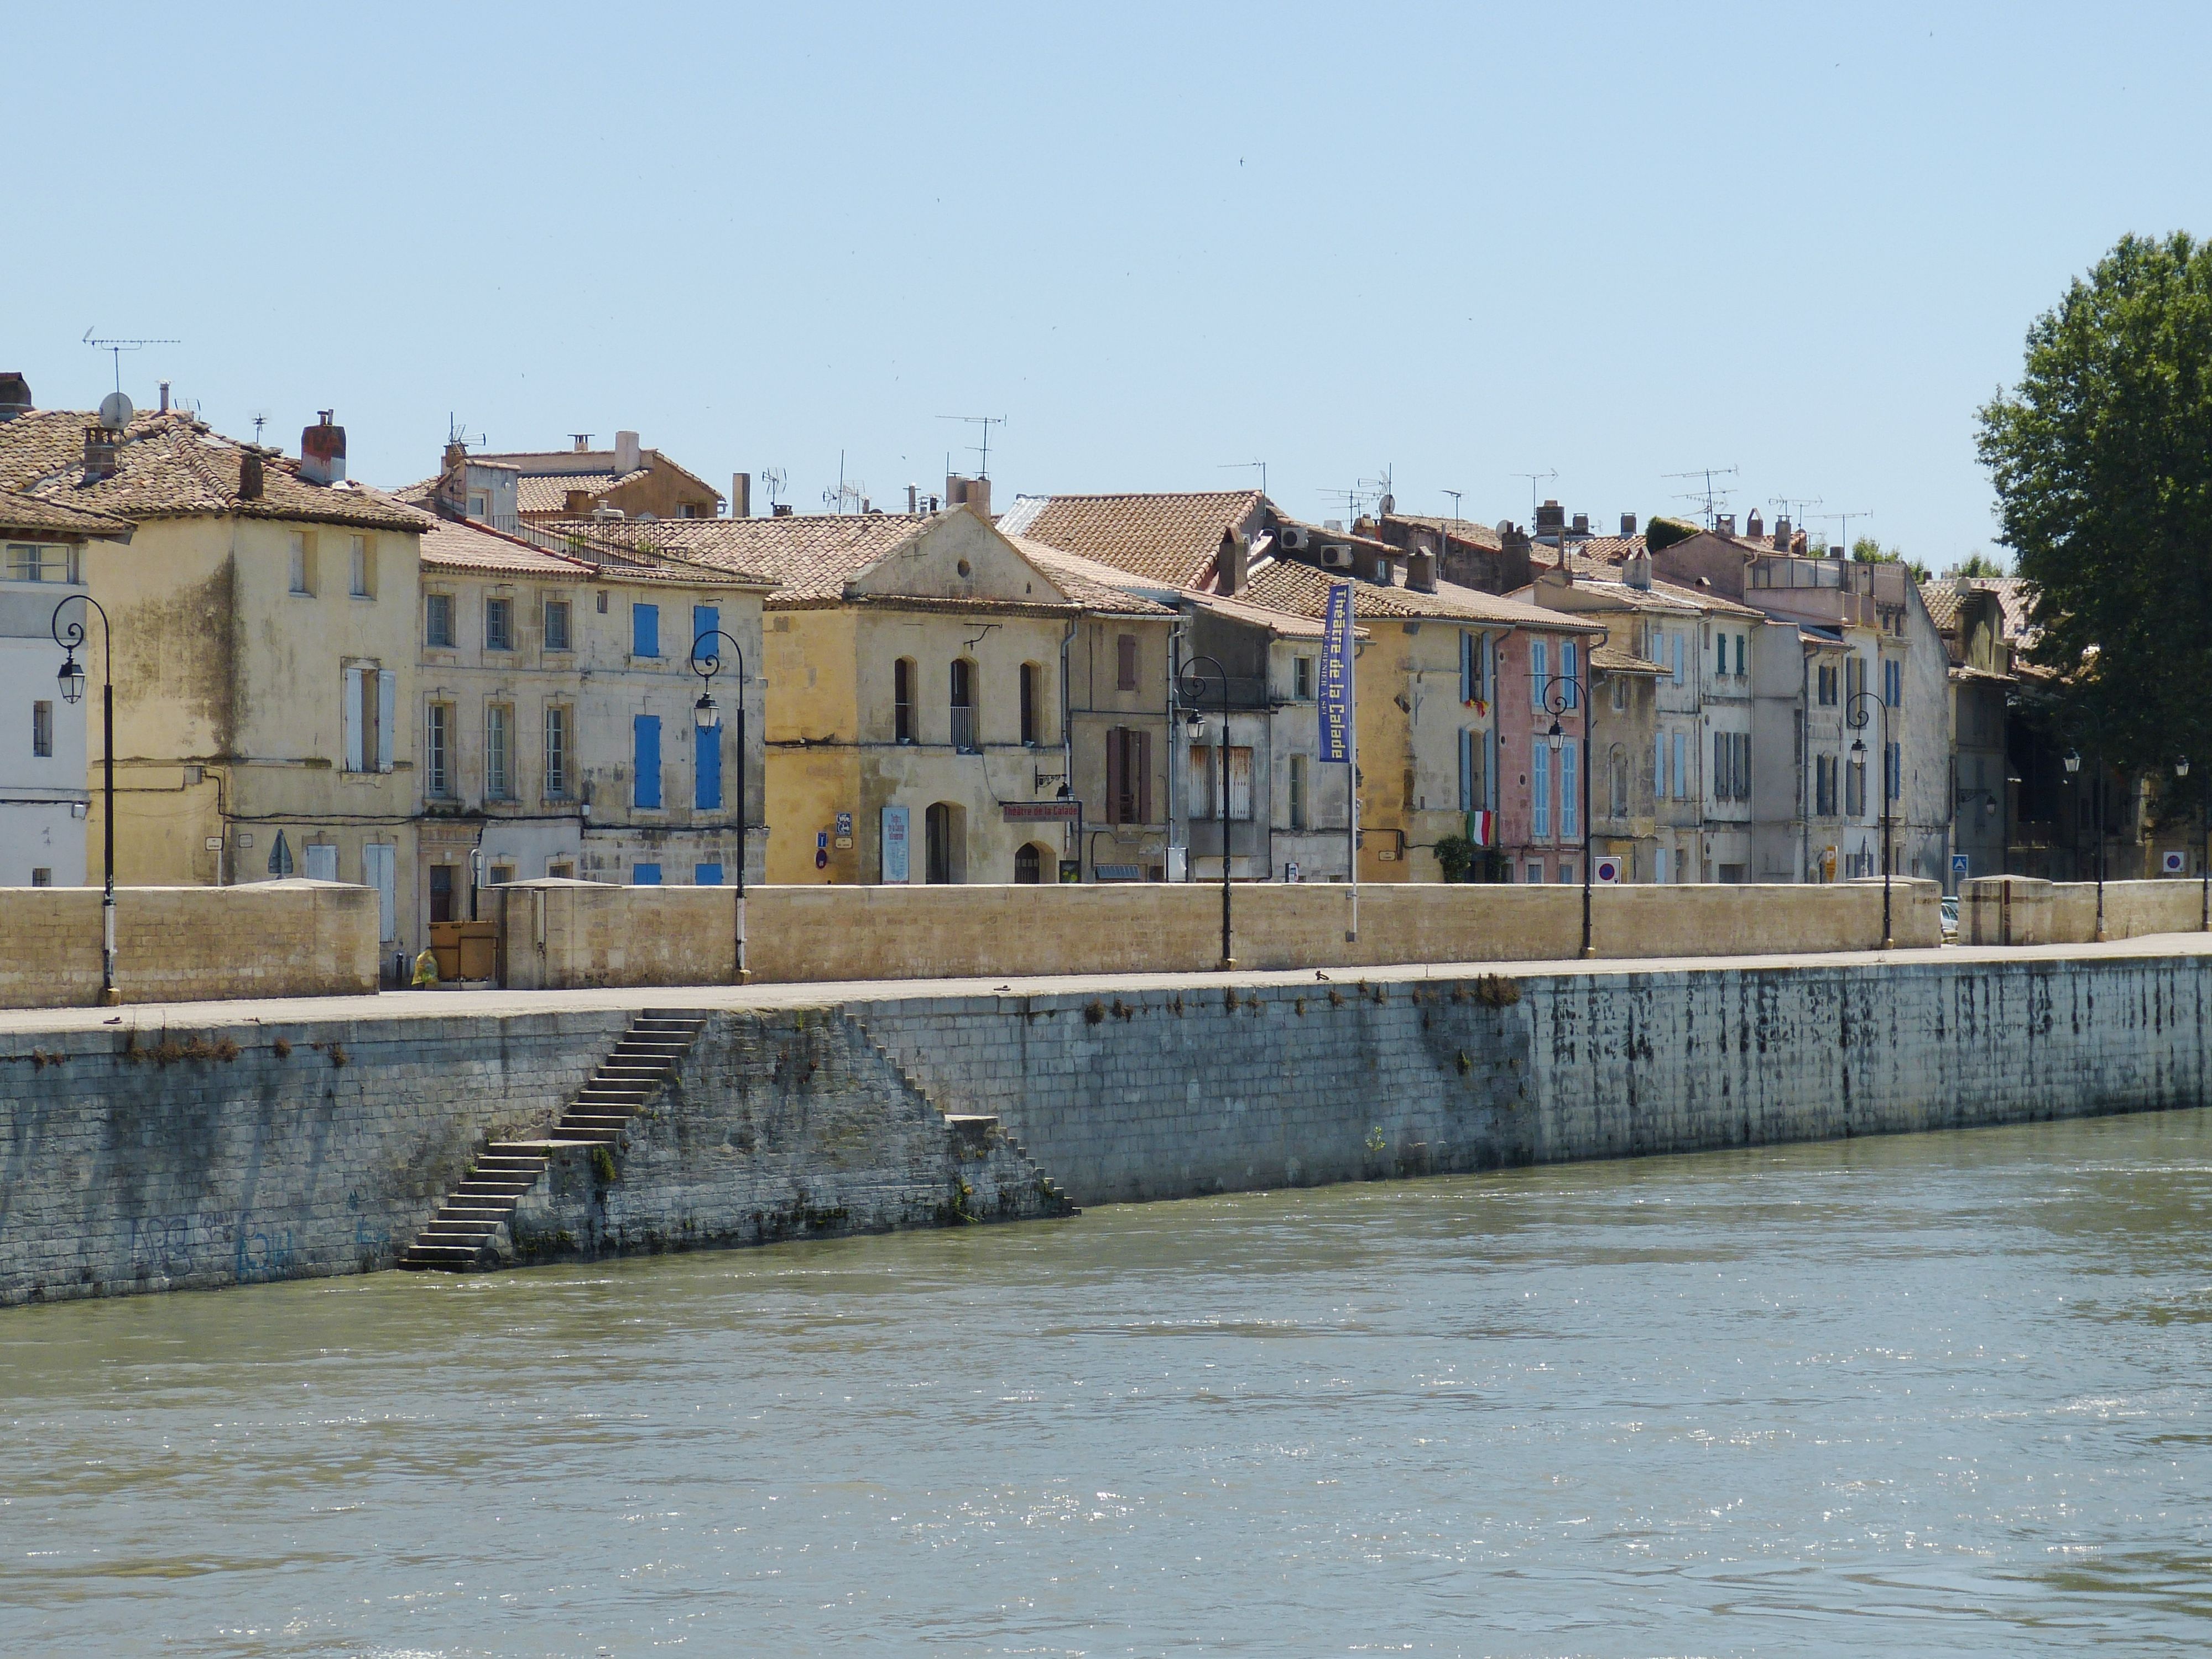
town, river, canal, france, tower, waterway, old town, bank, channel, promenade, arles, historically, rhone